Vecna (Stranger Things)

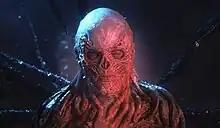
Jamie Campbell Bower as Vecna (Season 4)

Vecna, born as Henry Creel and later revealed as One / Peter Ballard, is a fictional character and the main antagonist of the Netflix television series "Stranger Things" created by the Duffer Brothers. Portrayed by Jamie Campbell Bower and Raphael Luce, the character made his debut in the fourth season as a malevolent being from the Upside Down that haunts his victims with horrifying visions of their past traumas before killing them in a sadistic, brutal manner. As the fourth season progresses, he is ultimately revealed to be the ruler of the Upside Down as well as the mastermind behind all of the events of the series that have terrorized the town of Hawkins, beginning with the disappearance of Will Byers.